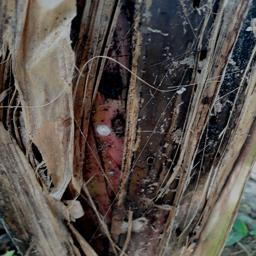
Label: BACTERIAL SOFT ROT